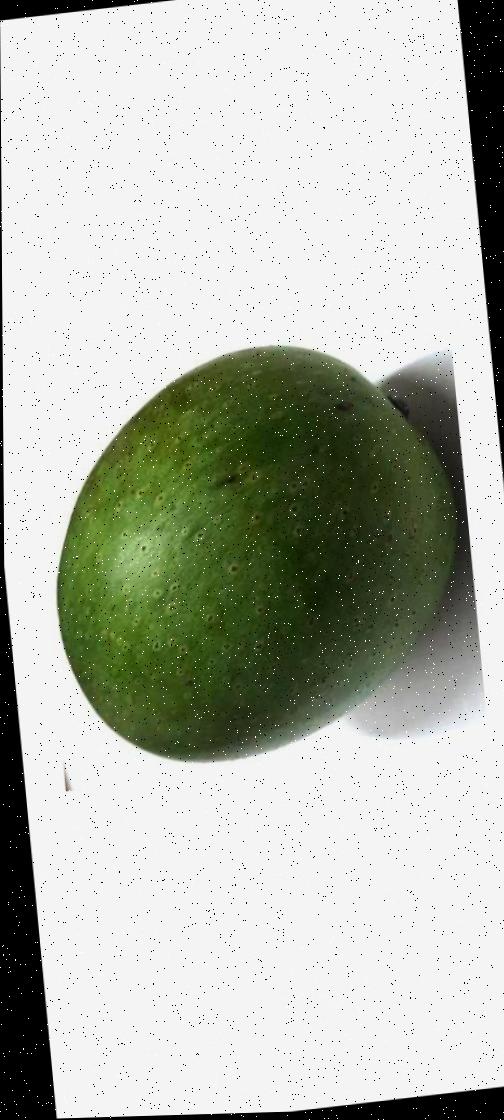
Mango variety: Ashshina Zhinuk